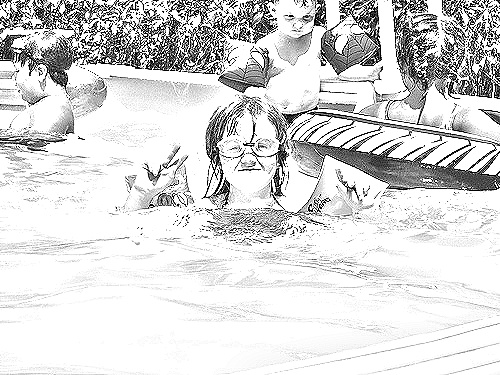
Portrait style: Sketch Portrait